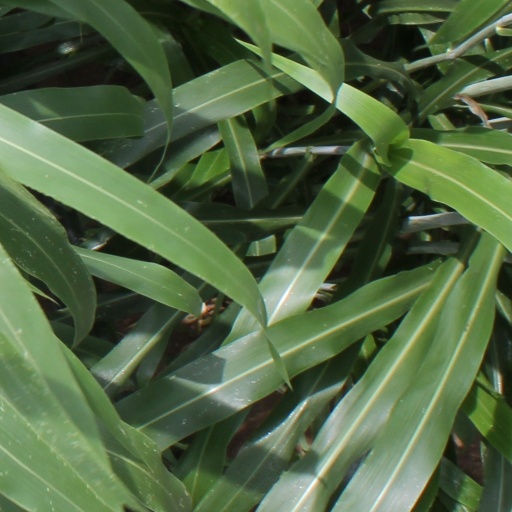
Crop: sorghum